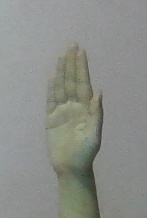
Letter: seen